Voûte-à-Minguet

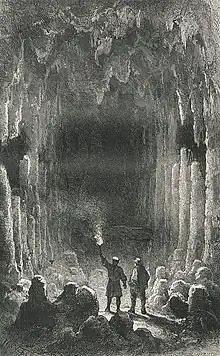
19th century representation of Voûte à Minguet cave

Indigenous populations have used the cave since ancient times, and petroglyphs attributed to the Taíno people are present. Moreau de Saint-Méry writes that caciques from many places went into the cave to pray to their gods.